History of climate change science

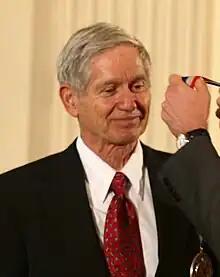
Charles Keeling, receiving the National Medal of Science from George W. Bush, in 2001

Better spectrography in the 1950s showed that and water vapor absorption lines did not overlap completely. Climatologists also realized that little water vapor was present in the upper atmosphere. Both developments showed that the greenhouse effect would not be overwhelmed by water vapor.